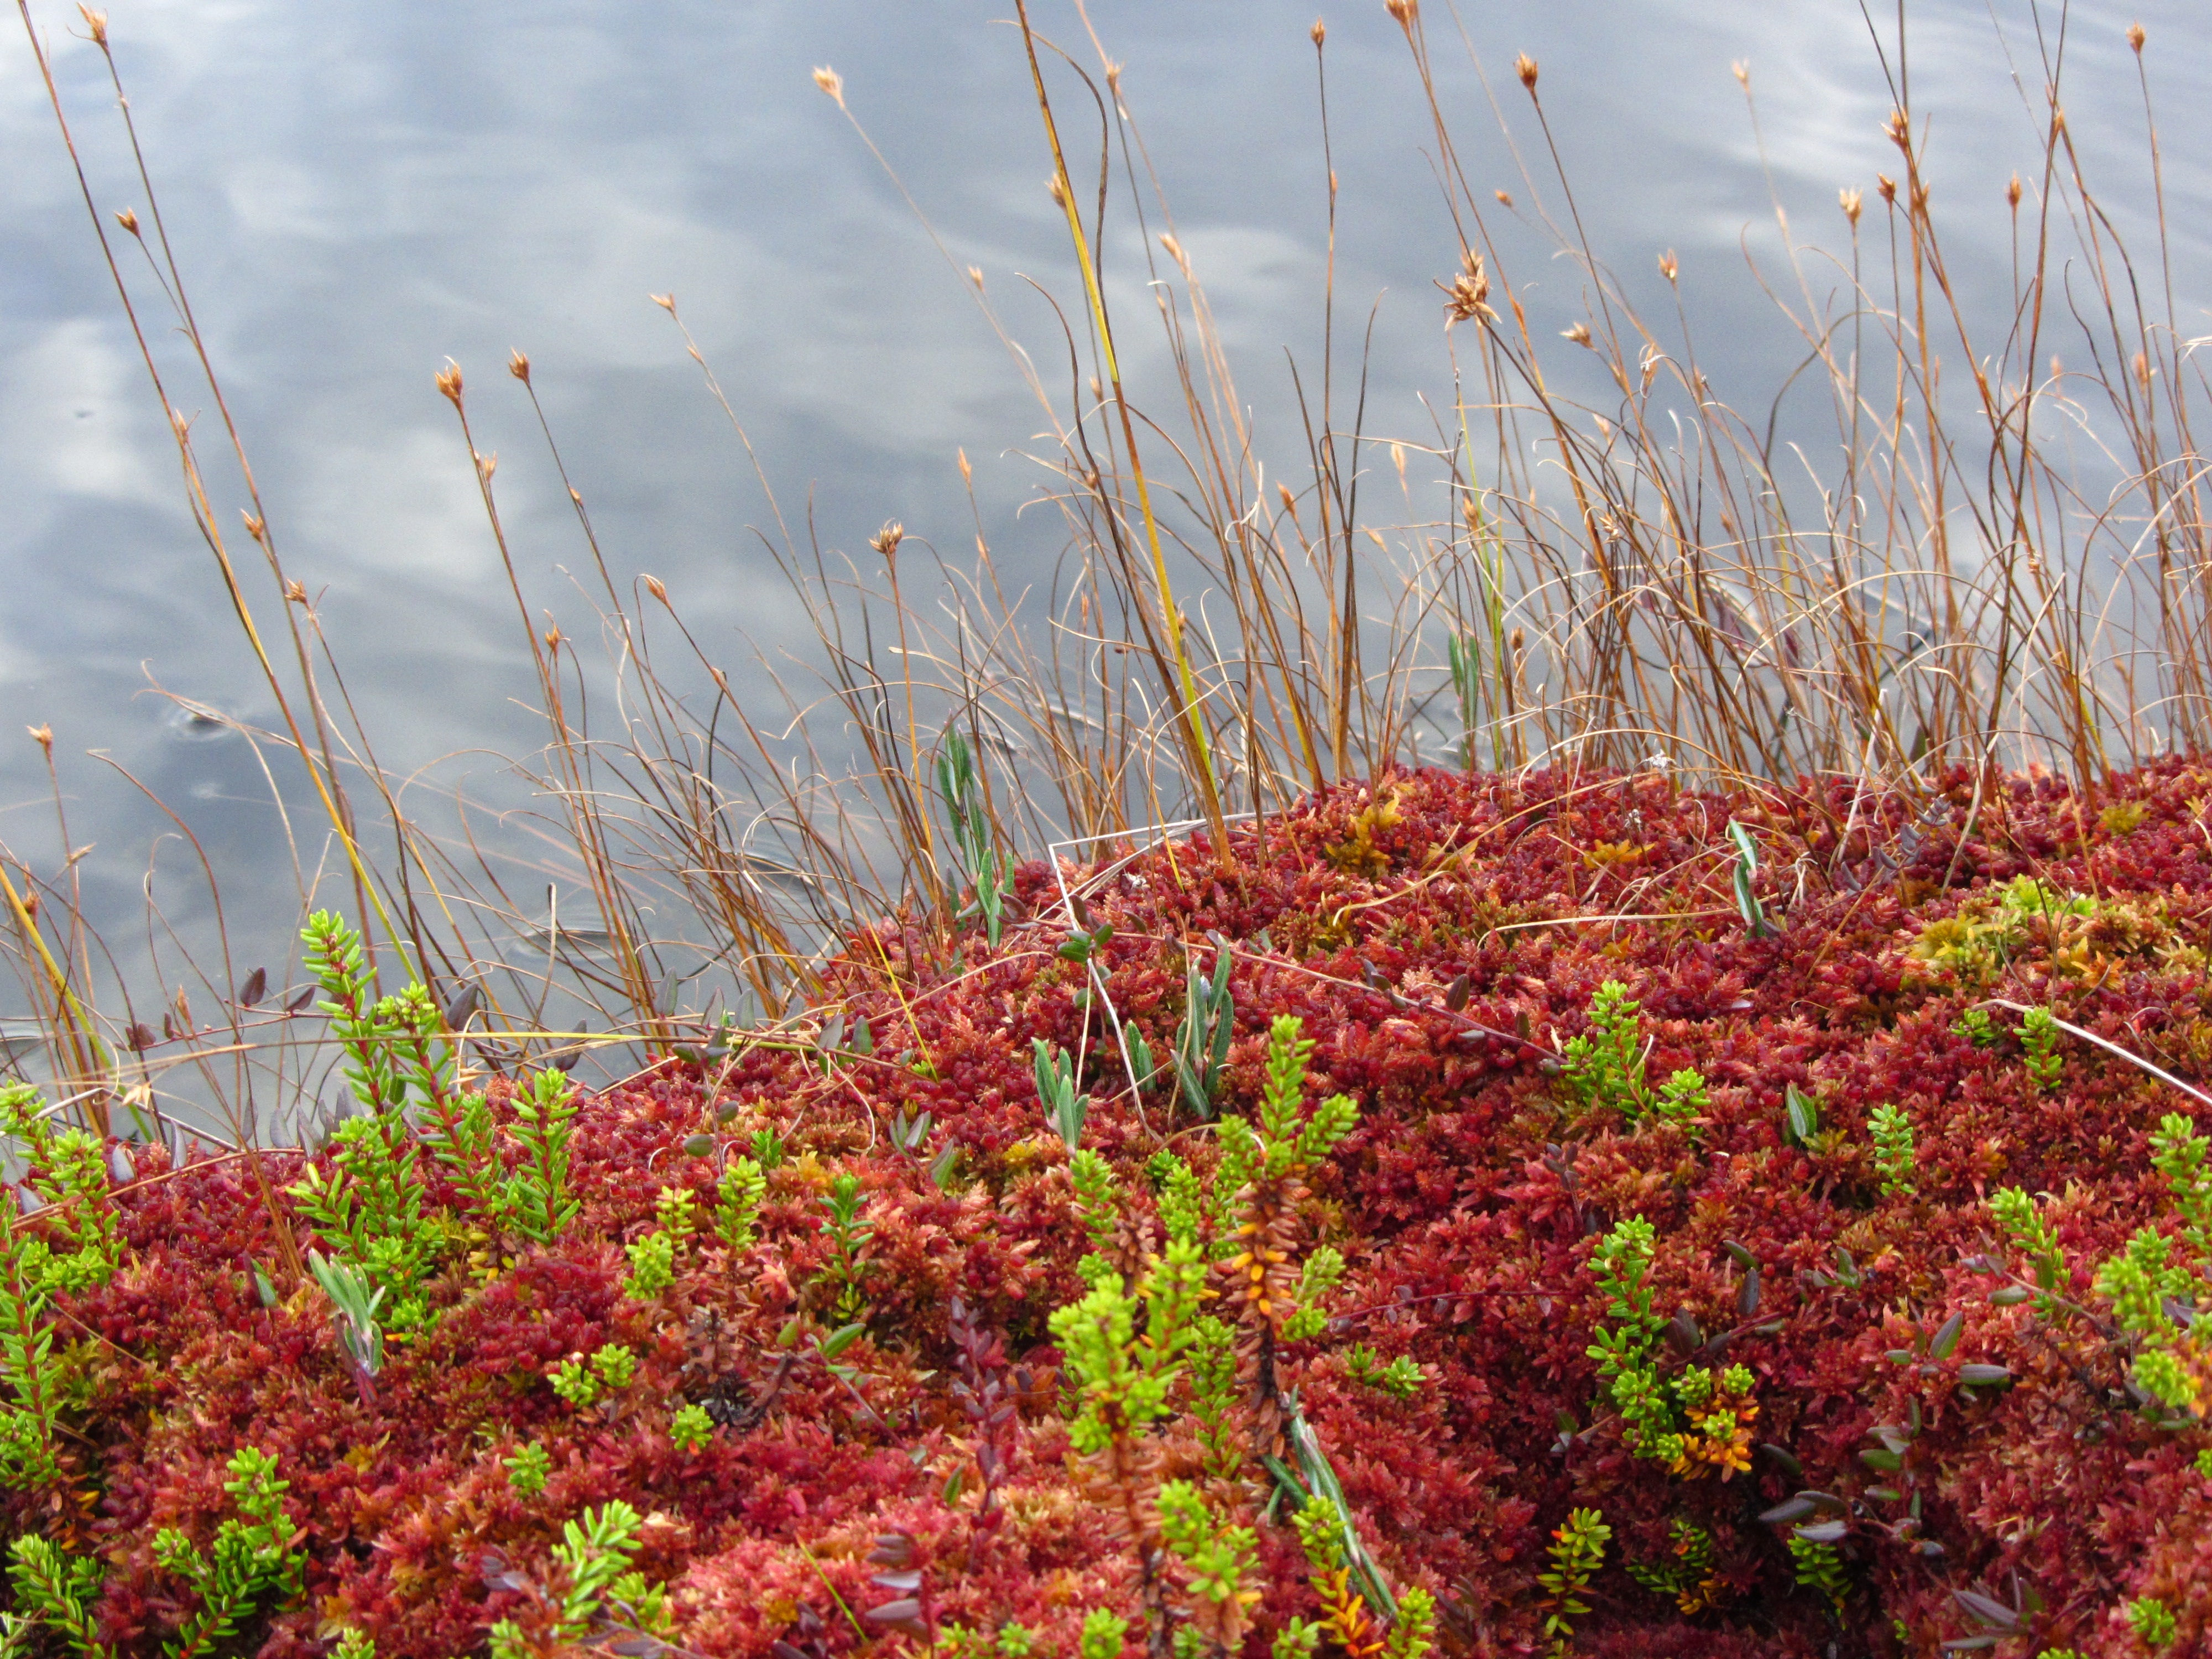
tree, nature, grass, plant, field, meadow, prairie, sunlight, leaf, flower, autumn, botany, flora, season, wildflower, grassland, vegetation, shrub, bog, habitat, ecosystem, flowering plant, natural environment, grass family, sphagnum